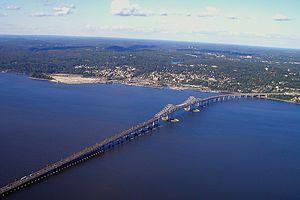
La liste des ponts les plus longs au monde recense les viaducs ou complexes de viaducs ou de ponts de longueur totale supérieure ou égale à 3 kilomètres et classés par ordre décroissant de longueur d'une part et les ouvrages de transports guidés d'autre part. Pour une liste de ponts classés selon leur portée, voir la liste des ponts suspendus et celle des ponts à haubans.